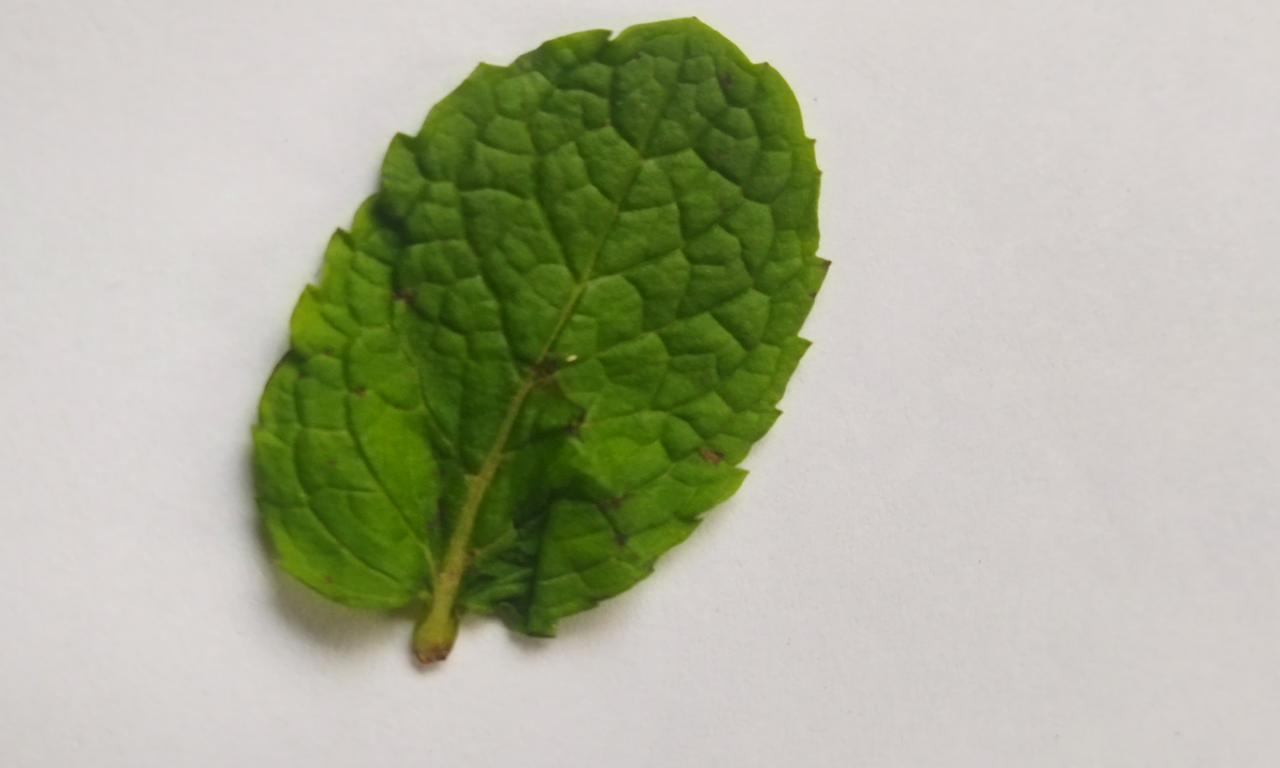
Label: Fresh